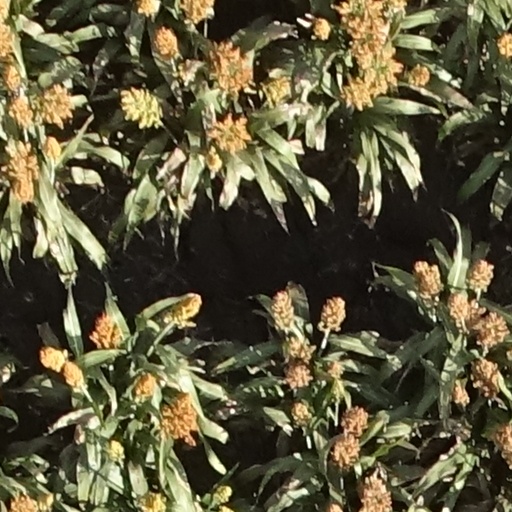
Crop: sorghum